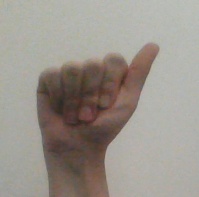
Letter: dhad